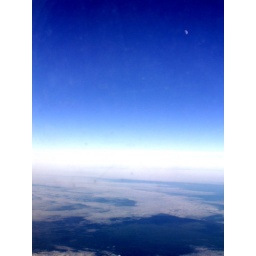
A shot from the plane window over Canada somewhere between Minneapolis and Anchorage.